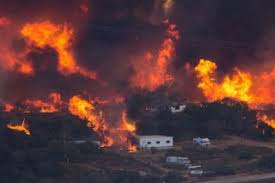
Label: urban_fire